Grand Central Terminal

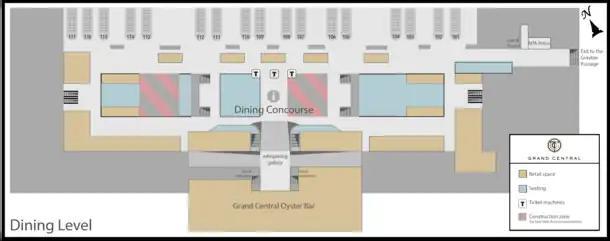
Floor plan of the Dining Level

Metro-North's lost-and-found bureau sits near Track 100 at the far east end of the Dining Concourse. Incoming items are sorted according to function and date: for instance, there are separate bins for hats, gloves, belts, and ties. The sorting system was computerized in the 1990s. Lost items are kept for up to 90 days before being donated or auctioned off.